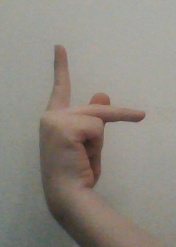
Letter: dha